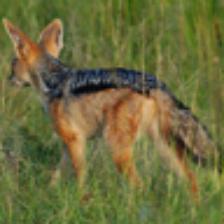
Label: NonHuman